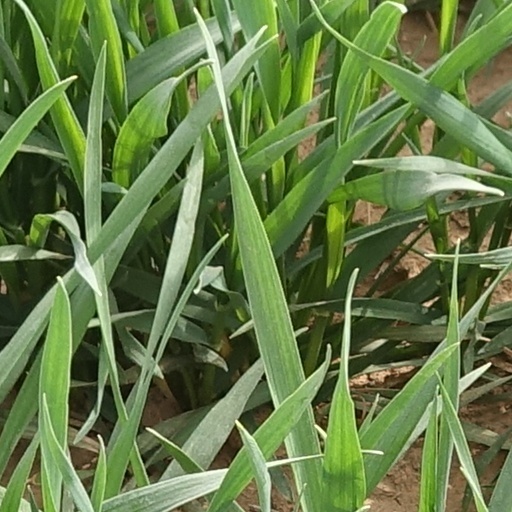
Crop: wheat